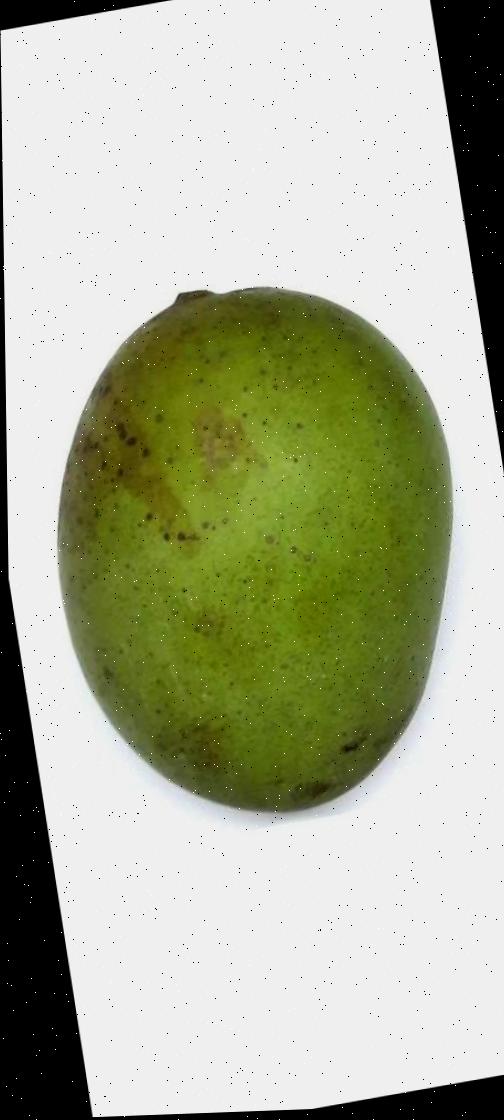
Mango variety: Langra